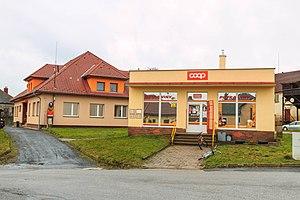
Tis est une commune du district de Havlíčkův Brod, dans la région de Vysočina, en République tchèque. Sa population s'élevait à 386 habitants en 2019.